Heera-Moti

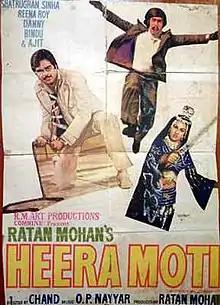

Heera Moti is a 1979 Bollywood film directed by Chand and produced by Ratan Mohan. It stars Shatrughan Sinha and Reena Roy.